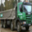
Label: truck